Mecho Wars

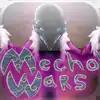
"Mecho Wars" App Store icon

Mecho Wars is a turn-based strategy video game developed by British studio Oyaji Games and designed by Luc Bernard which is set in the same world as "Eternity's Child". It was released for iOS on June 13, 2009. It was released on PlayStation Minis on January 10, 2012 in North America and January 25, 2012 in Europe. It was also released on December 11, 2010 on PC and Mac.